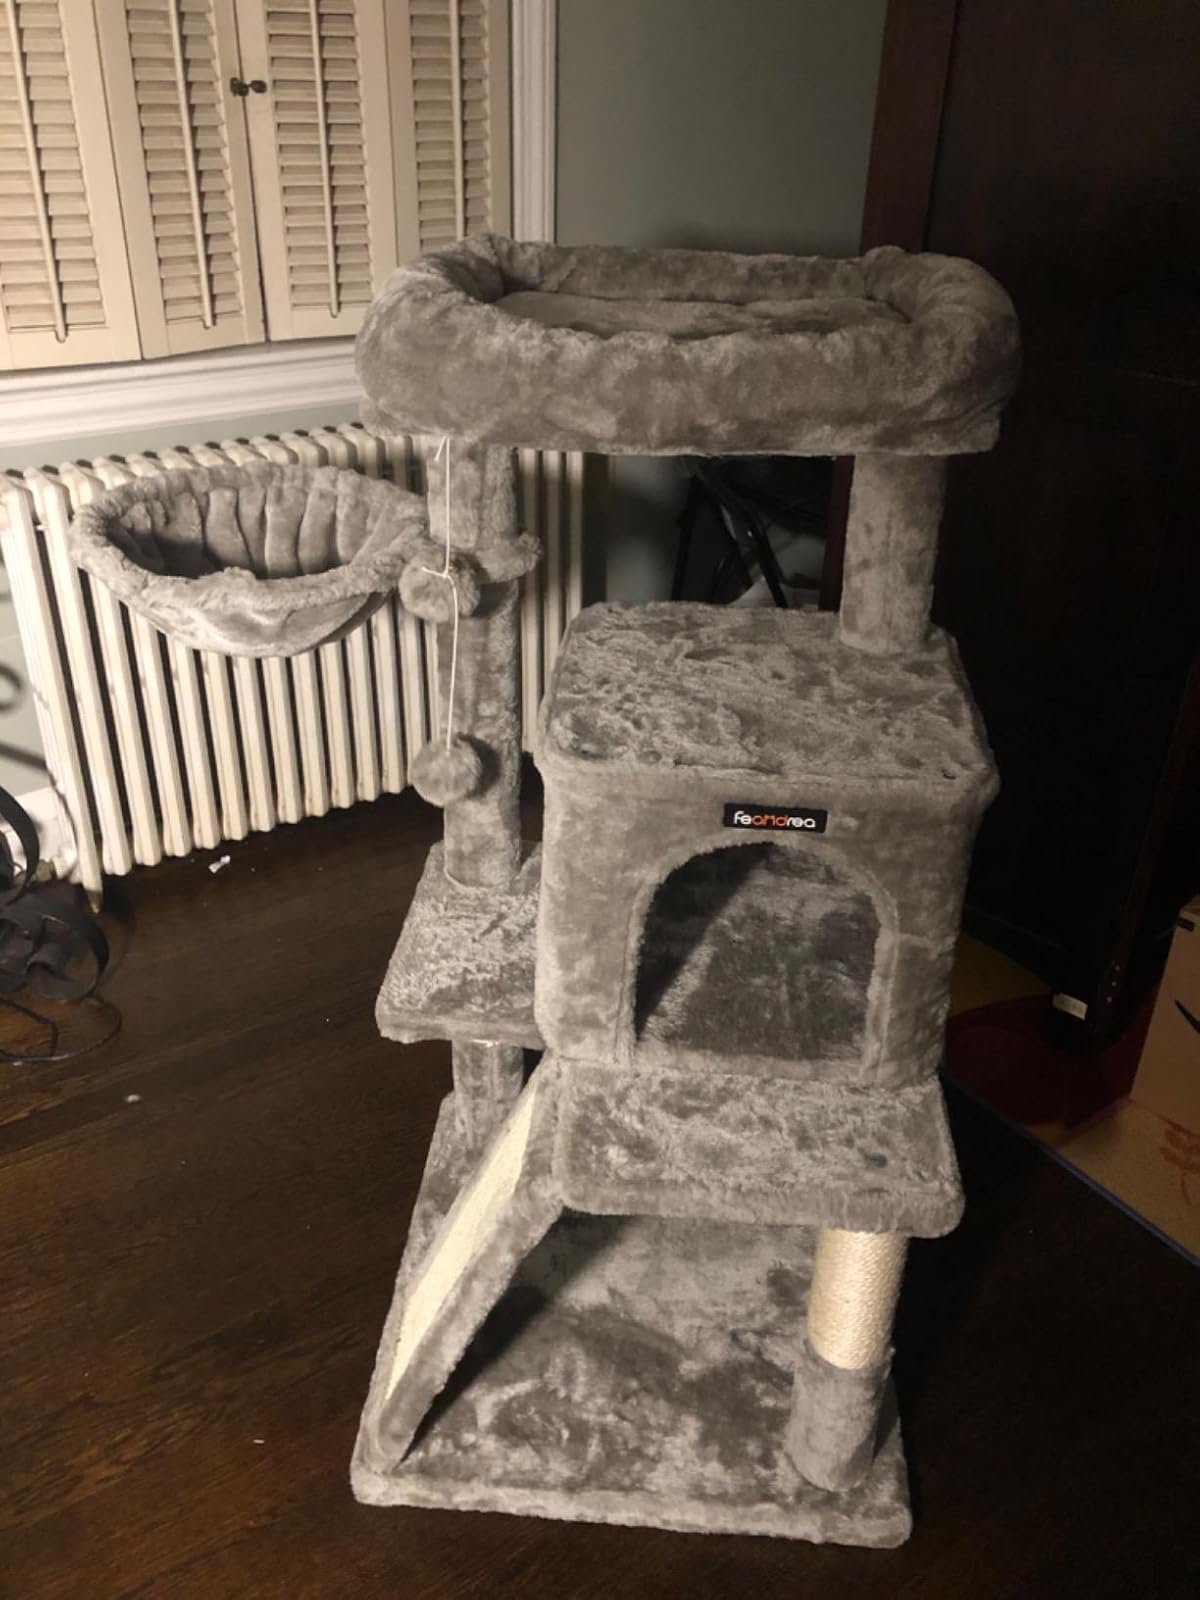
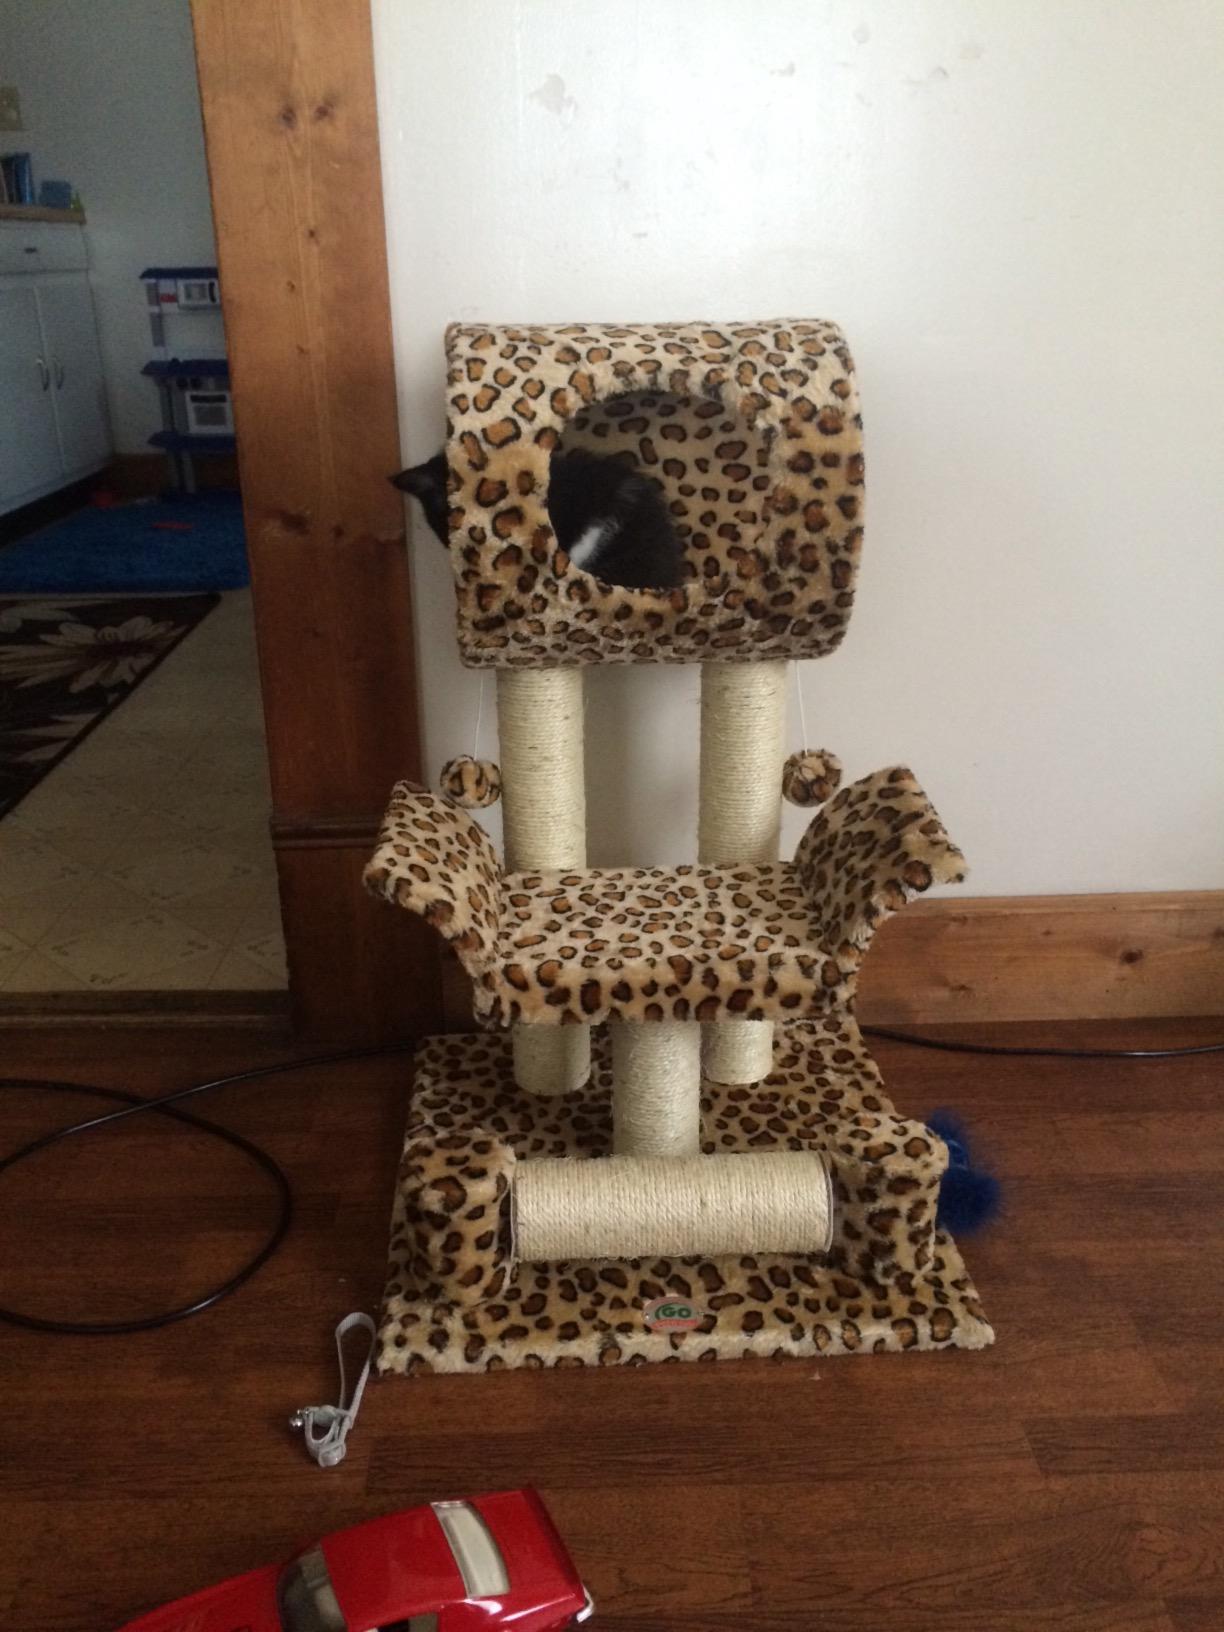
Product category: items_cat tree
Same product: no